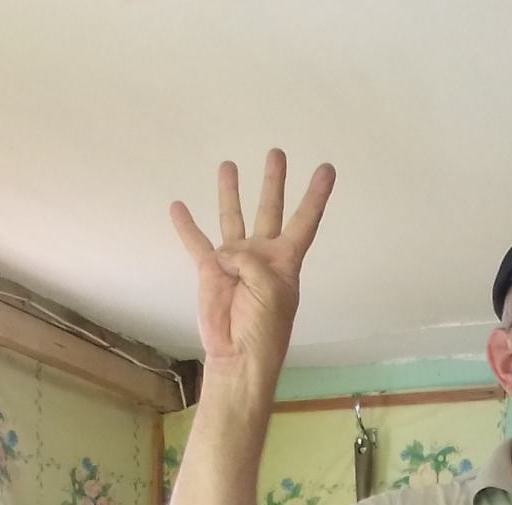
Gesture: four